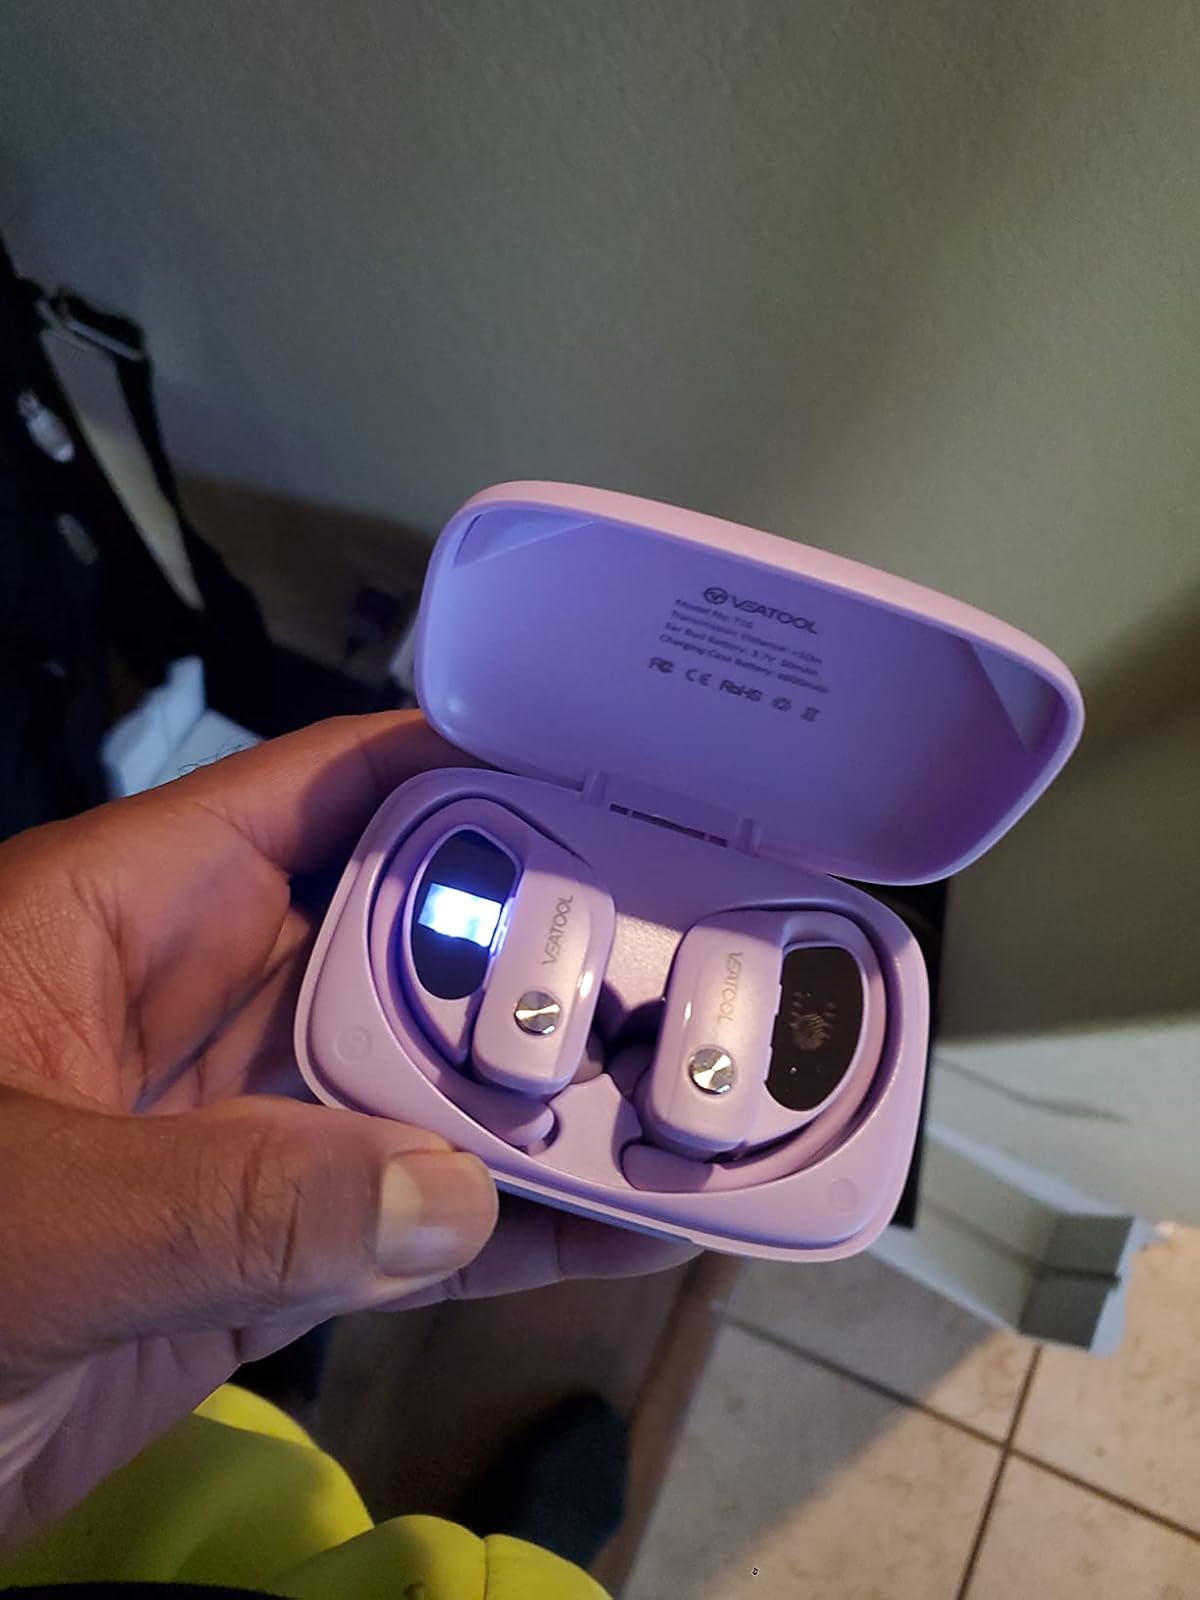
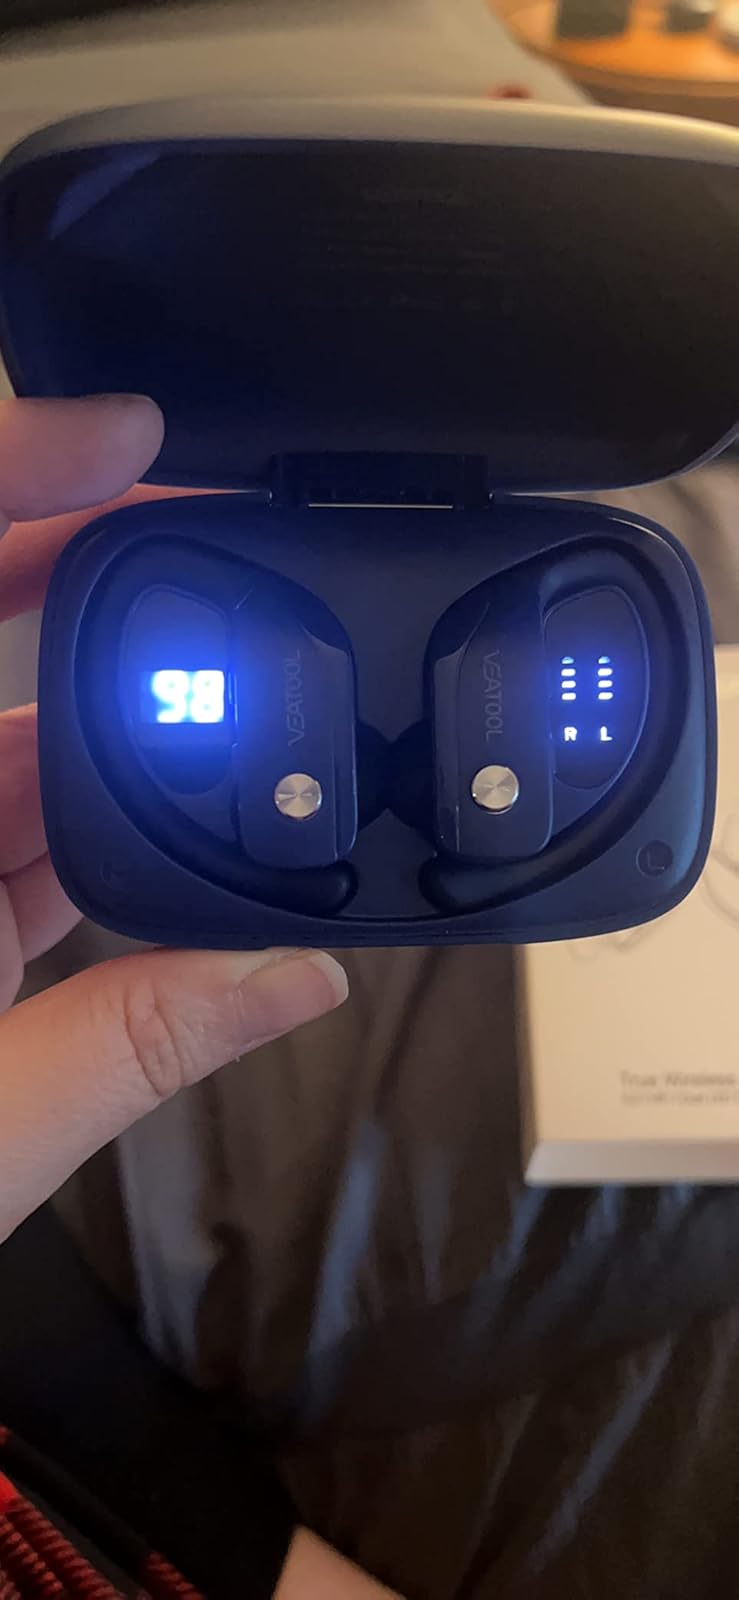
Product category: earbuds
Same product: no